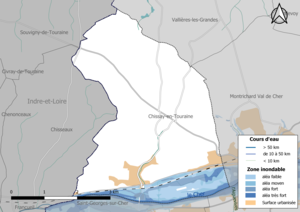
Carte des zones inondables de la commune de fr:Chissay-en-Touraine (France).
Chissay-en-Touraine est une commune française située dans le département de Loir-et-Cher en région Centre-Val de Loire.